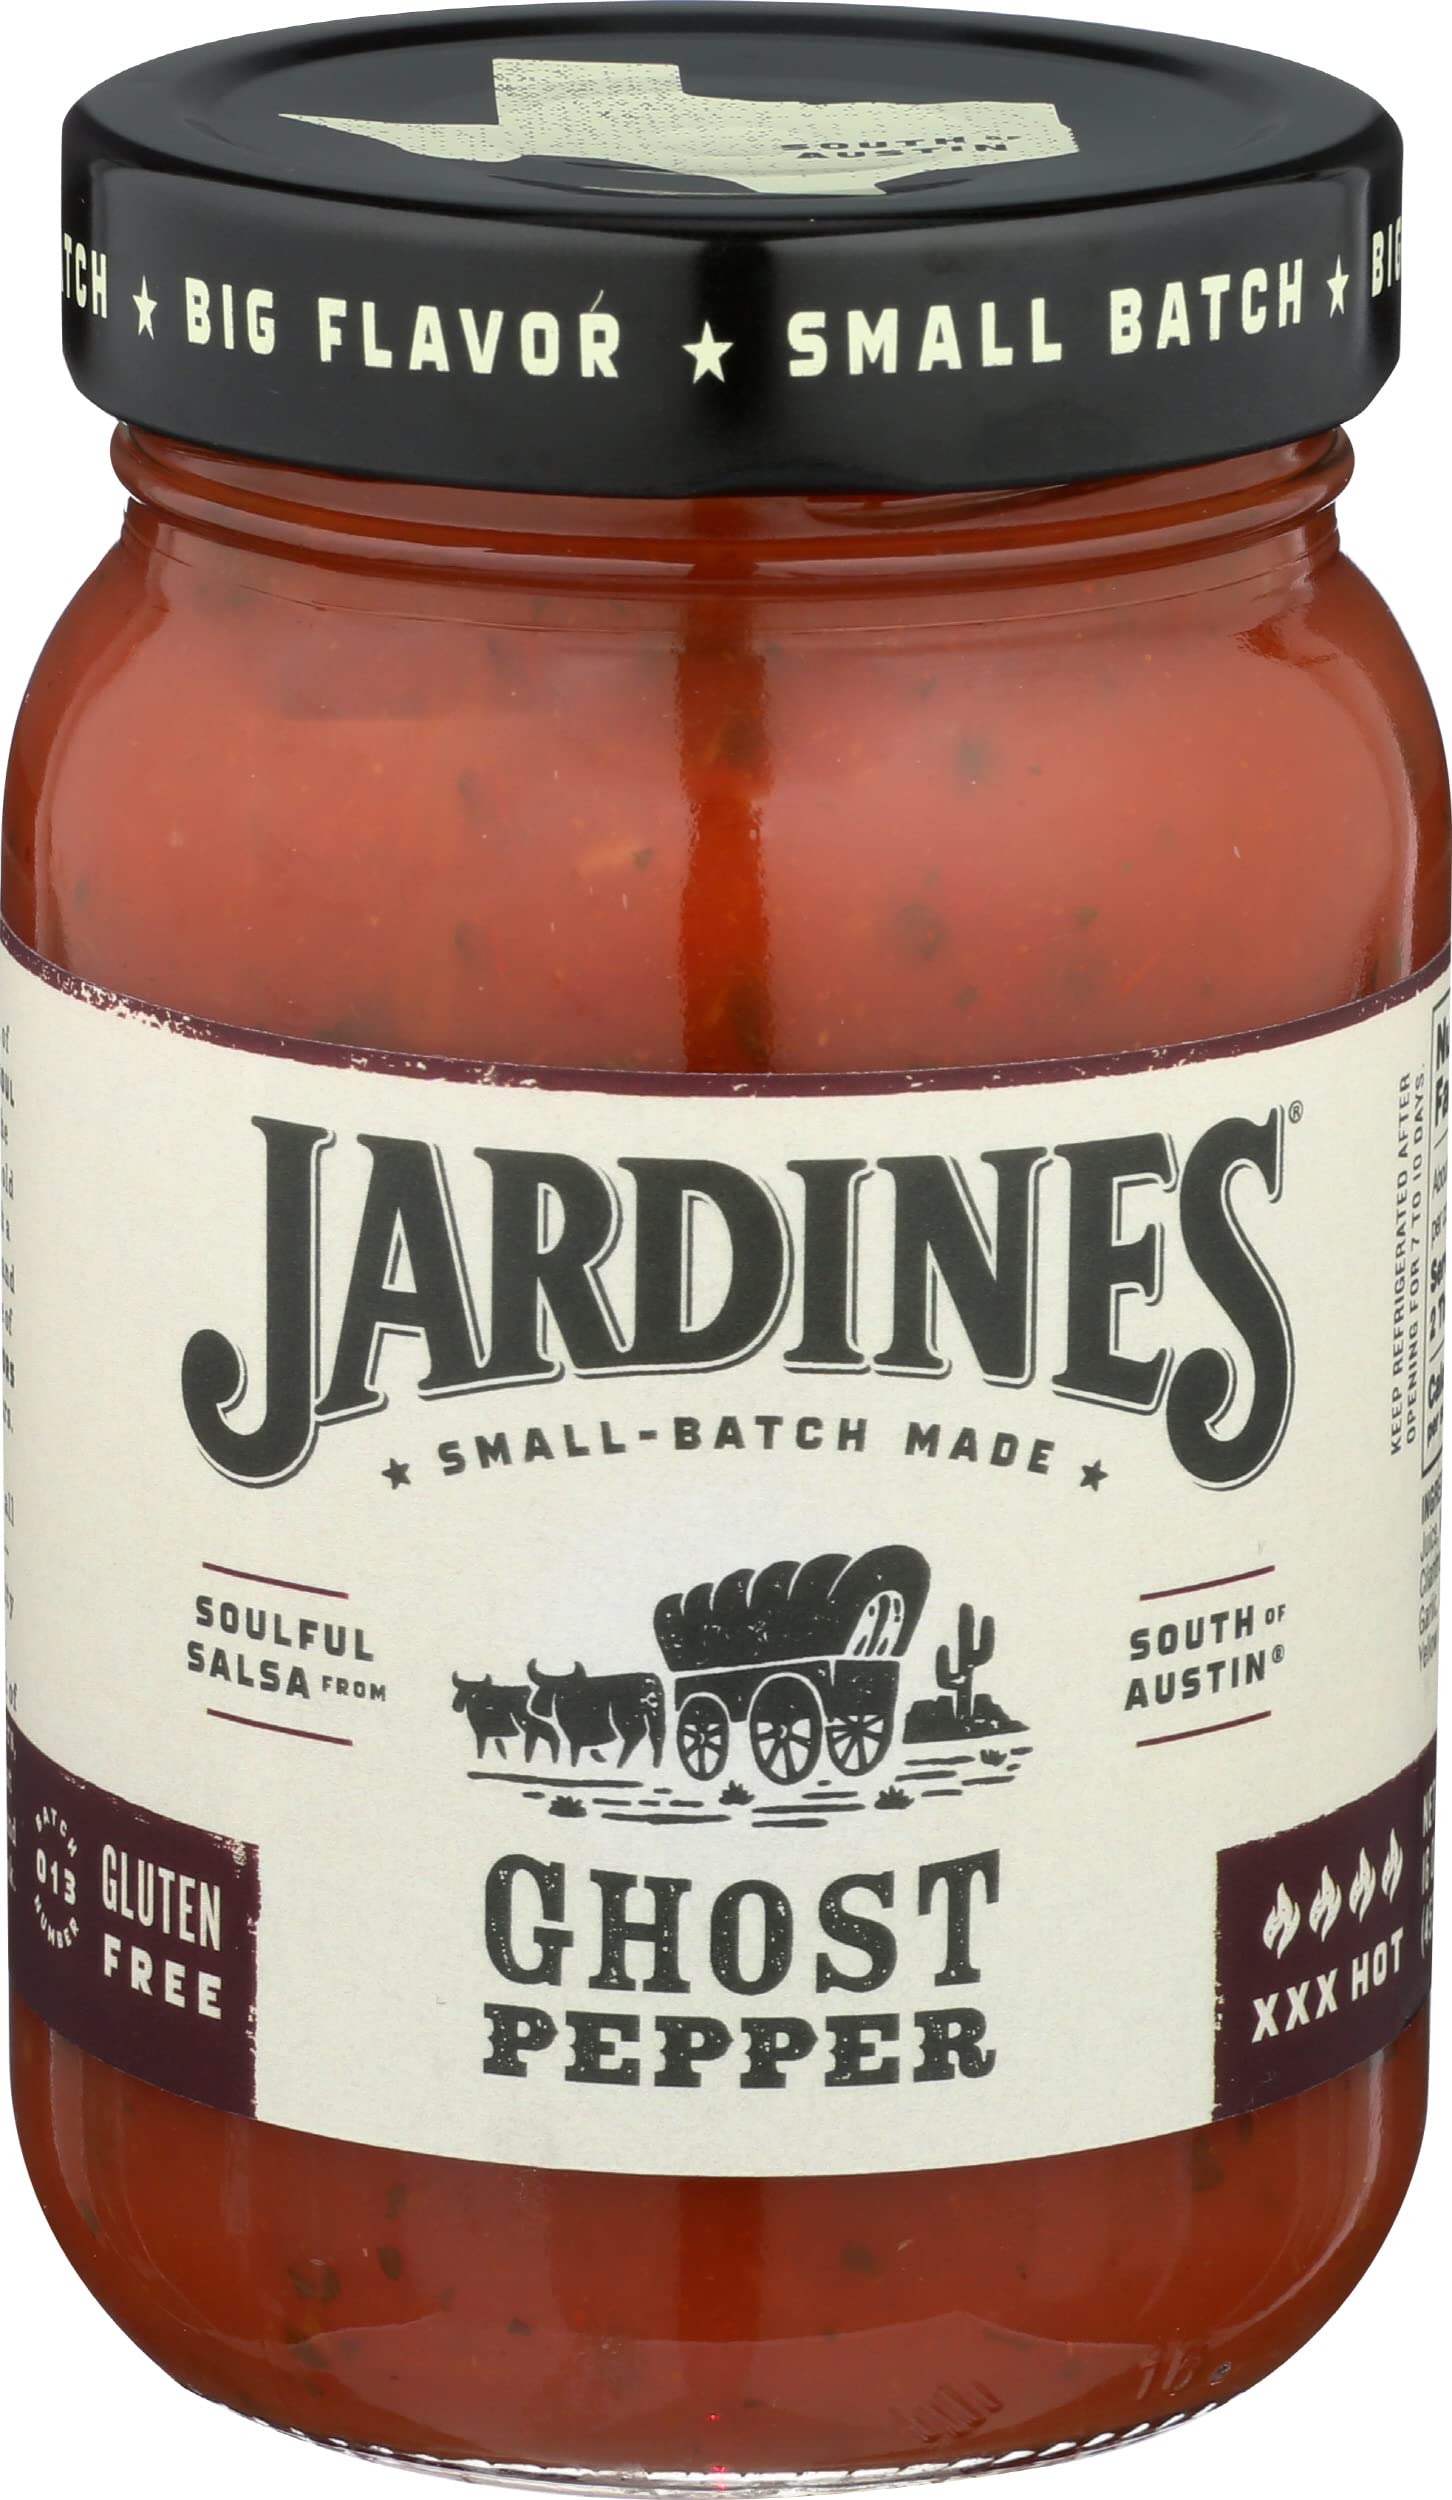
Item Name: Jardine's 7J Ranch Ghost Pepper Salsa, XXX Hot, 16 Ounce
Bullet Point: An extreme heat salsa that's over-the-top hot and over-the-top delicious
Value: 16.0
Unit: ounce

Price: 3.855